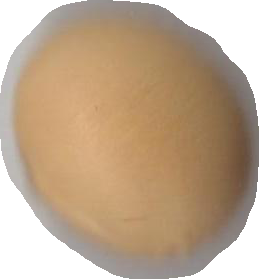
Variety: Grobogan